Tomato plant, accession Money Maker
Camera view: tilt-top (135 deg); turntable rotation: 60 degrees
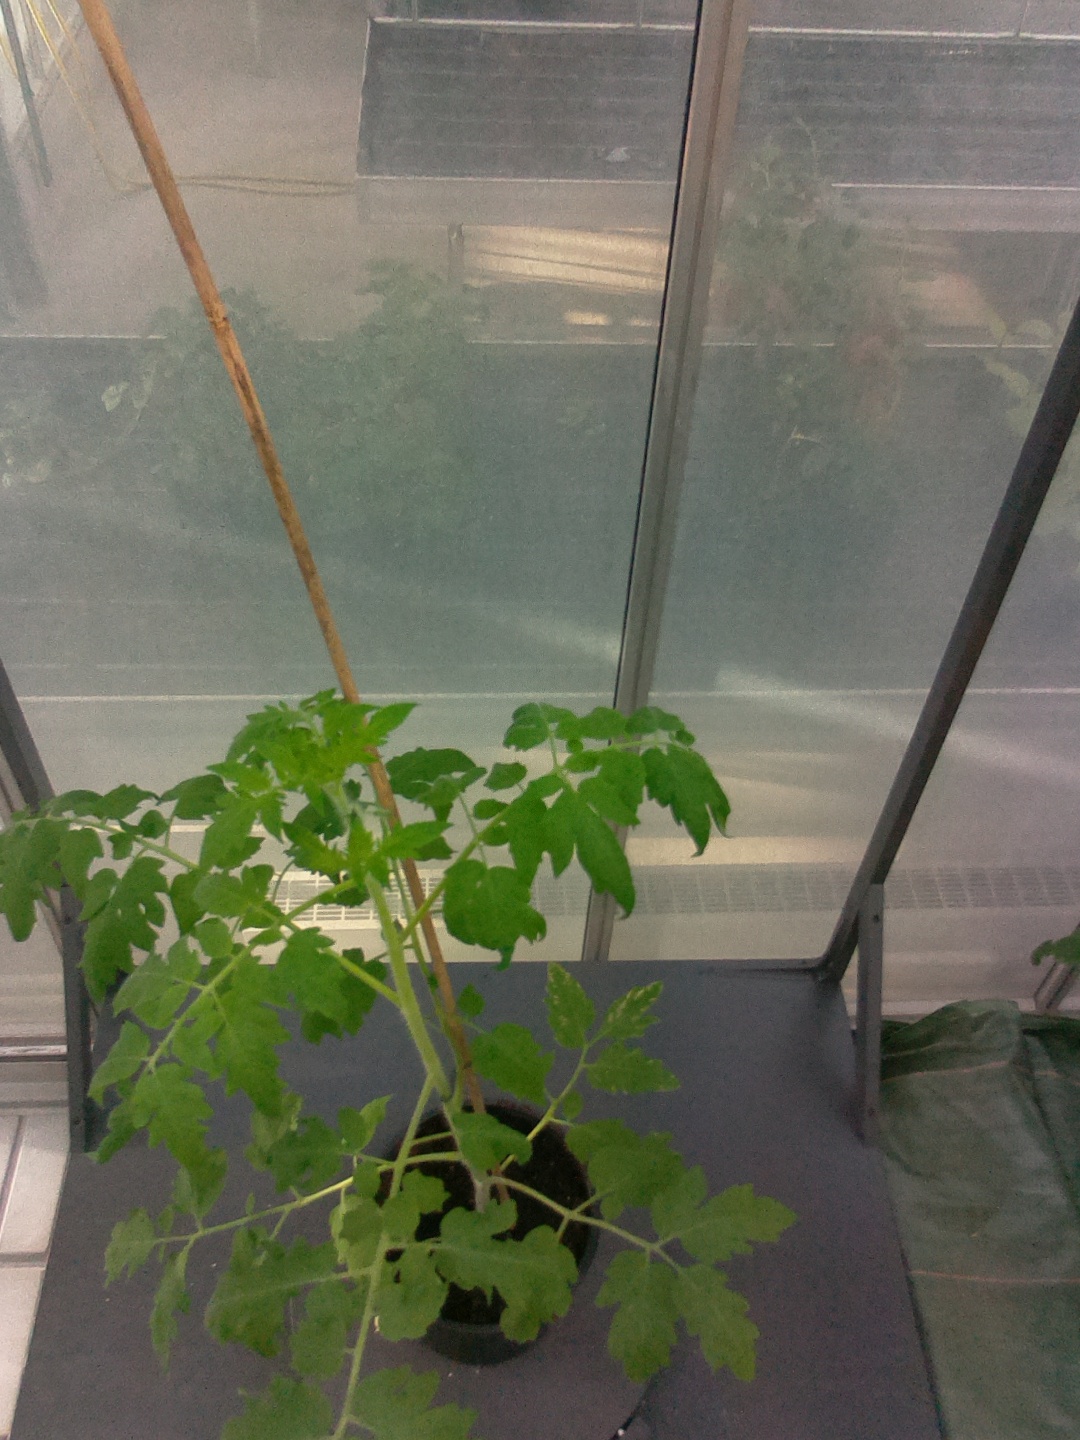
BBCH growth stage 20: First Side shoot start formed